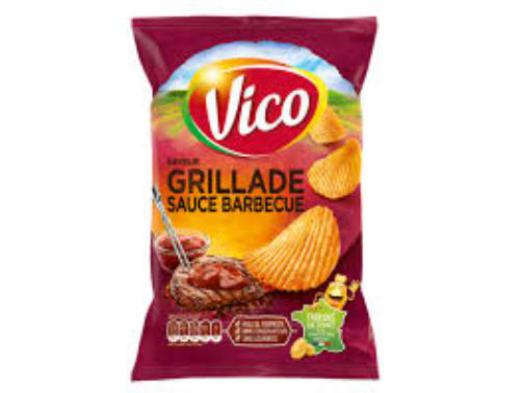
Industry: Food